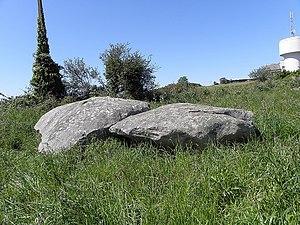
Dolmen de Créac’h-ar-Vren sis à Plouescat (29).
Plouescat [pluɛskat] est une commune française de Bretagne, située sur le littoral nord du département du Finistère. Le gentilé est Plouescatais, Plouescataise. La ville se situe à l'ouest du Léon. C'est aussi une station balnéaire réputée dans la région, qui attire de nombreux touristes.
Cet article présente une liste de sites mégalithiques du Finistère, en France.